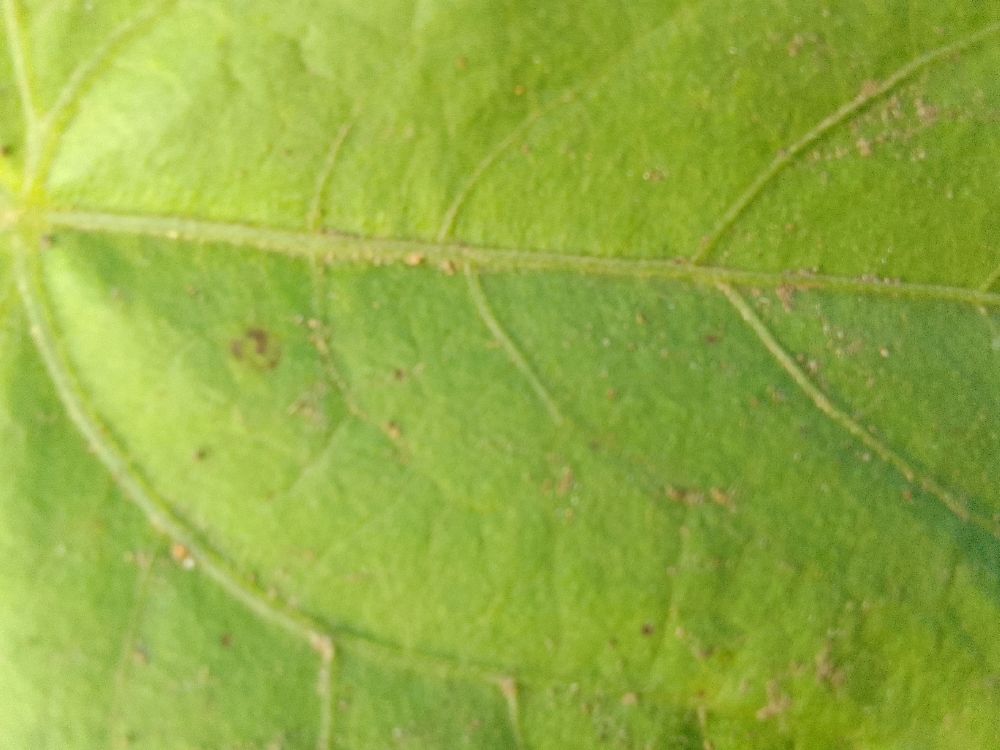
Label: healthy